William Kent (historian of London)

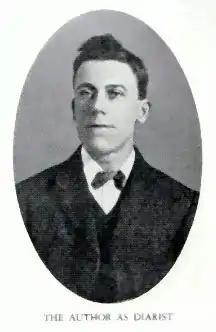
William Kent from his autobiography

William Richard Gladstone Kent FSA (1884 – 9 May 1963) was a historian of London who wrote many books on the history of the city.